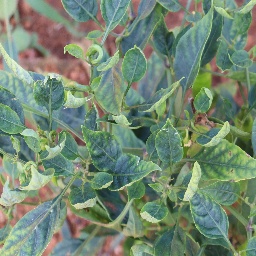
Label: mites_and_trips